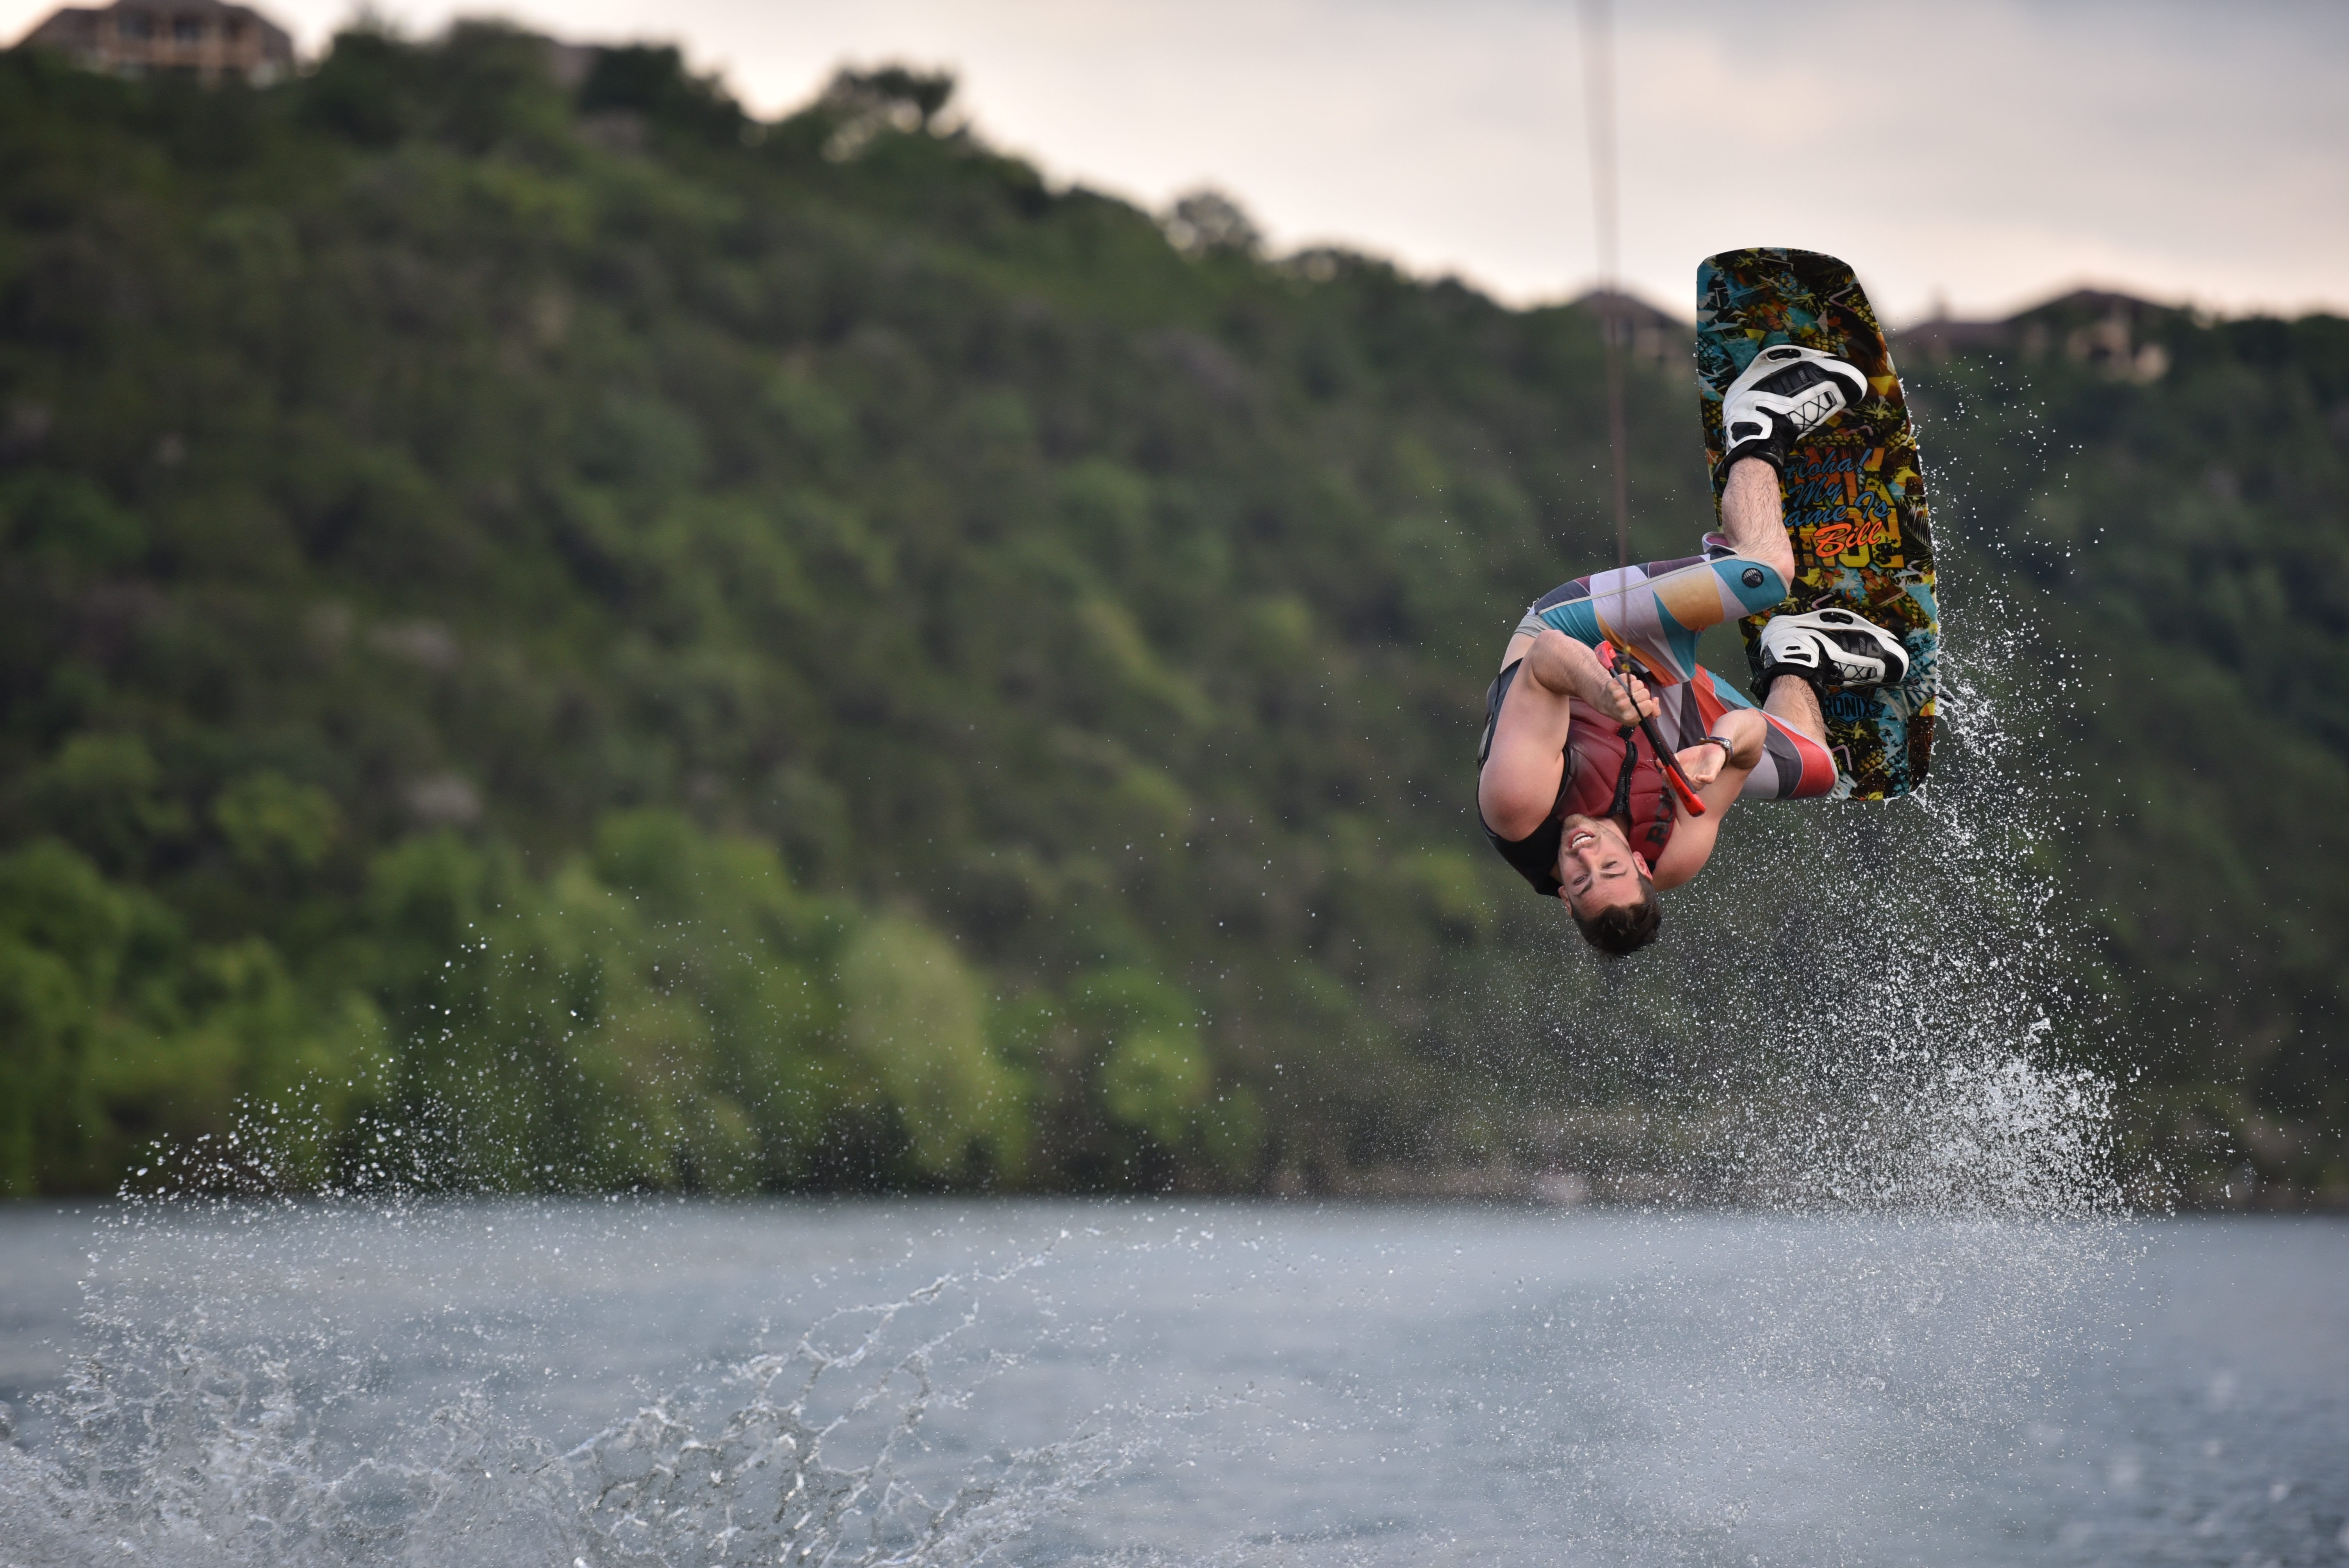
man, water, mountain, blur, sport, lake, boy, male, guy, recreation, motion, action, extreme sport, leisure, facial expression, wakeboarding, trees, outdoors, fun, focus, sports, blurry, adult, water sports, water splash, water sport, wakeboard, waterskiing, atmosphere of earth, boardsport, surface water sports, towed water sport